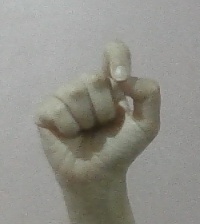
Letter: fa